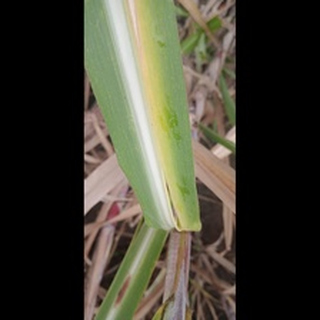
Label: sugarcane_yellow_leaf_disease